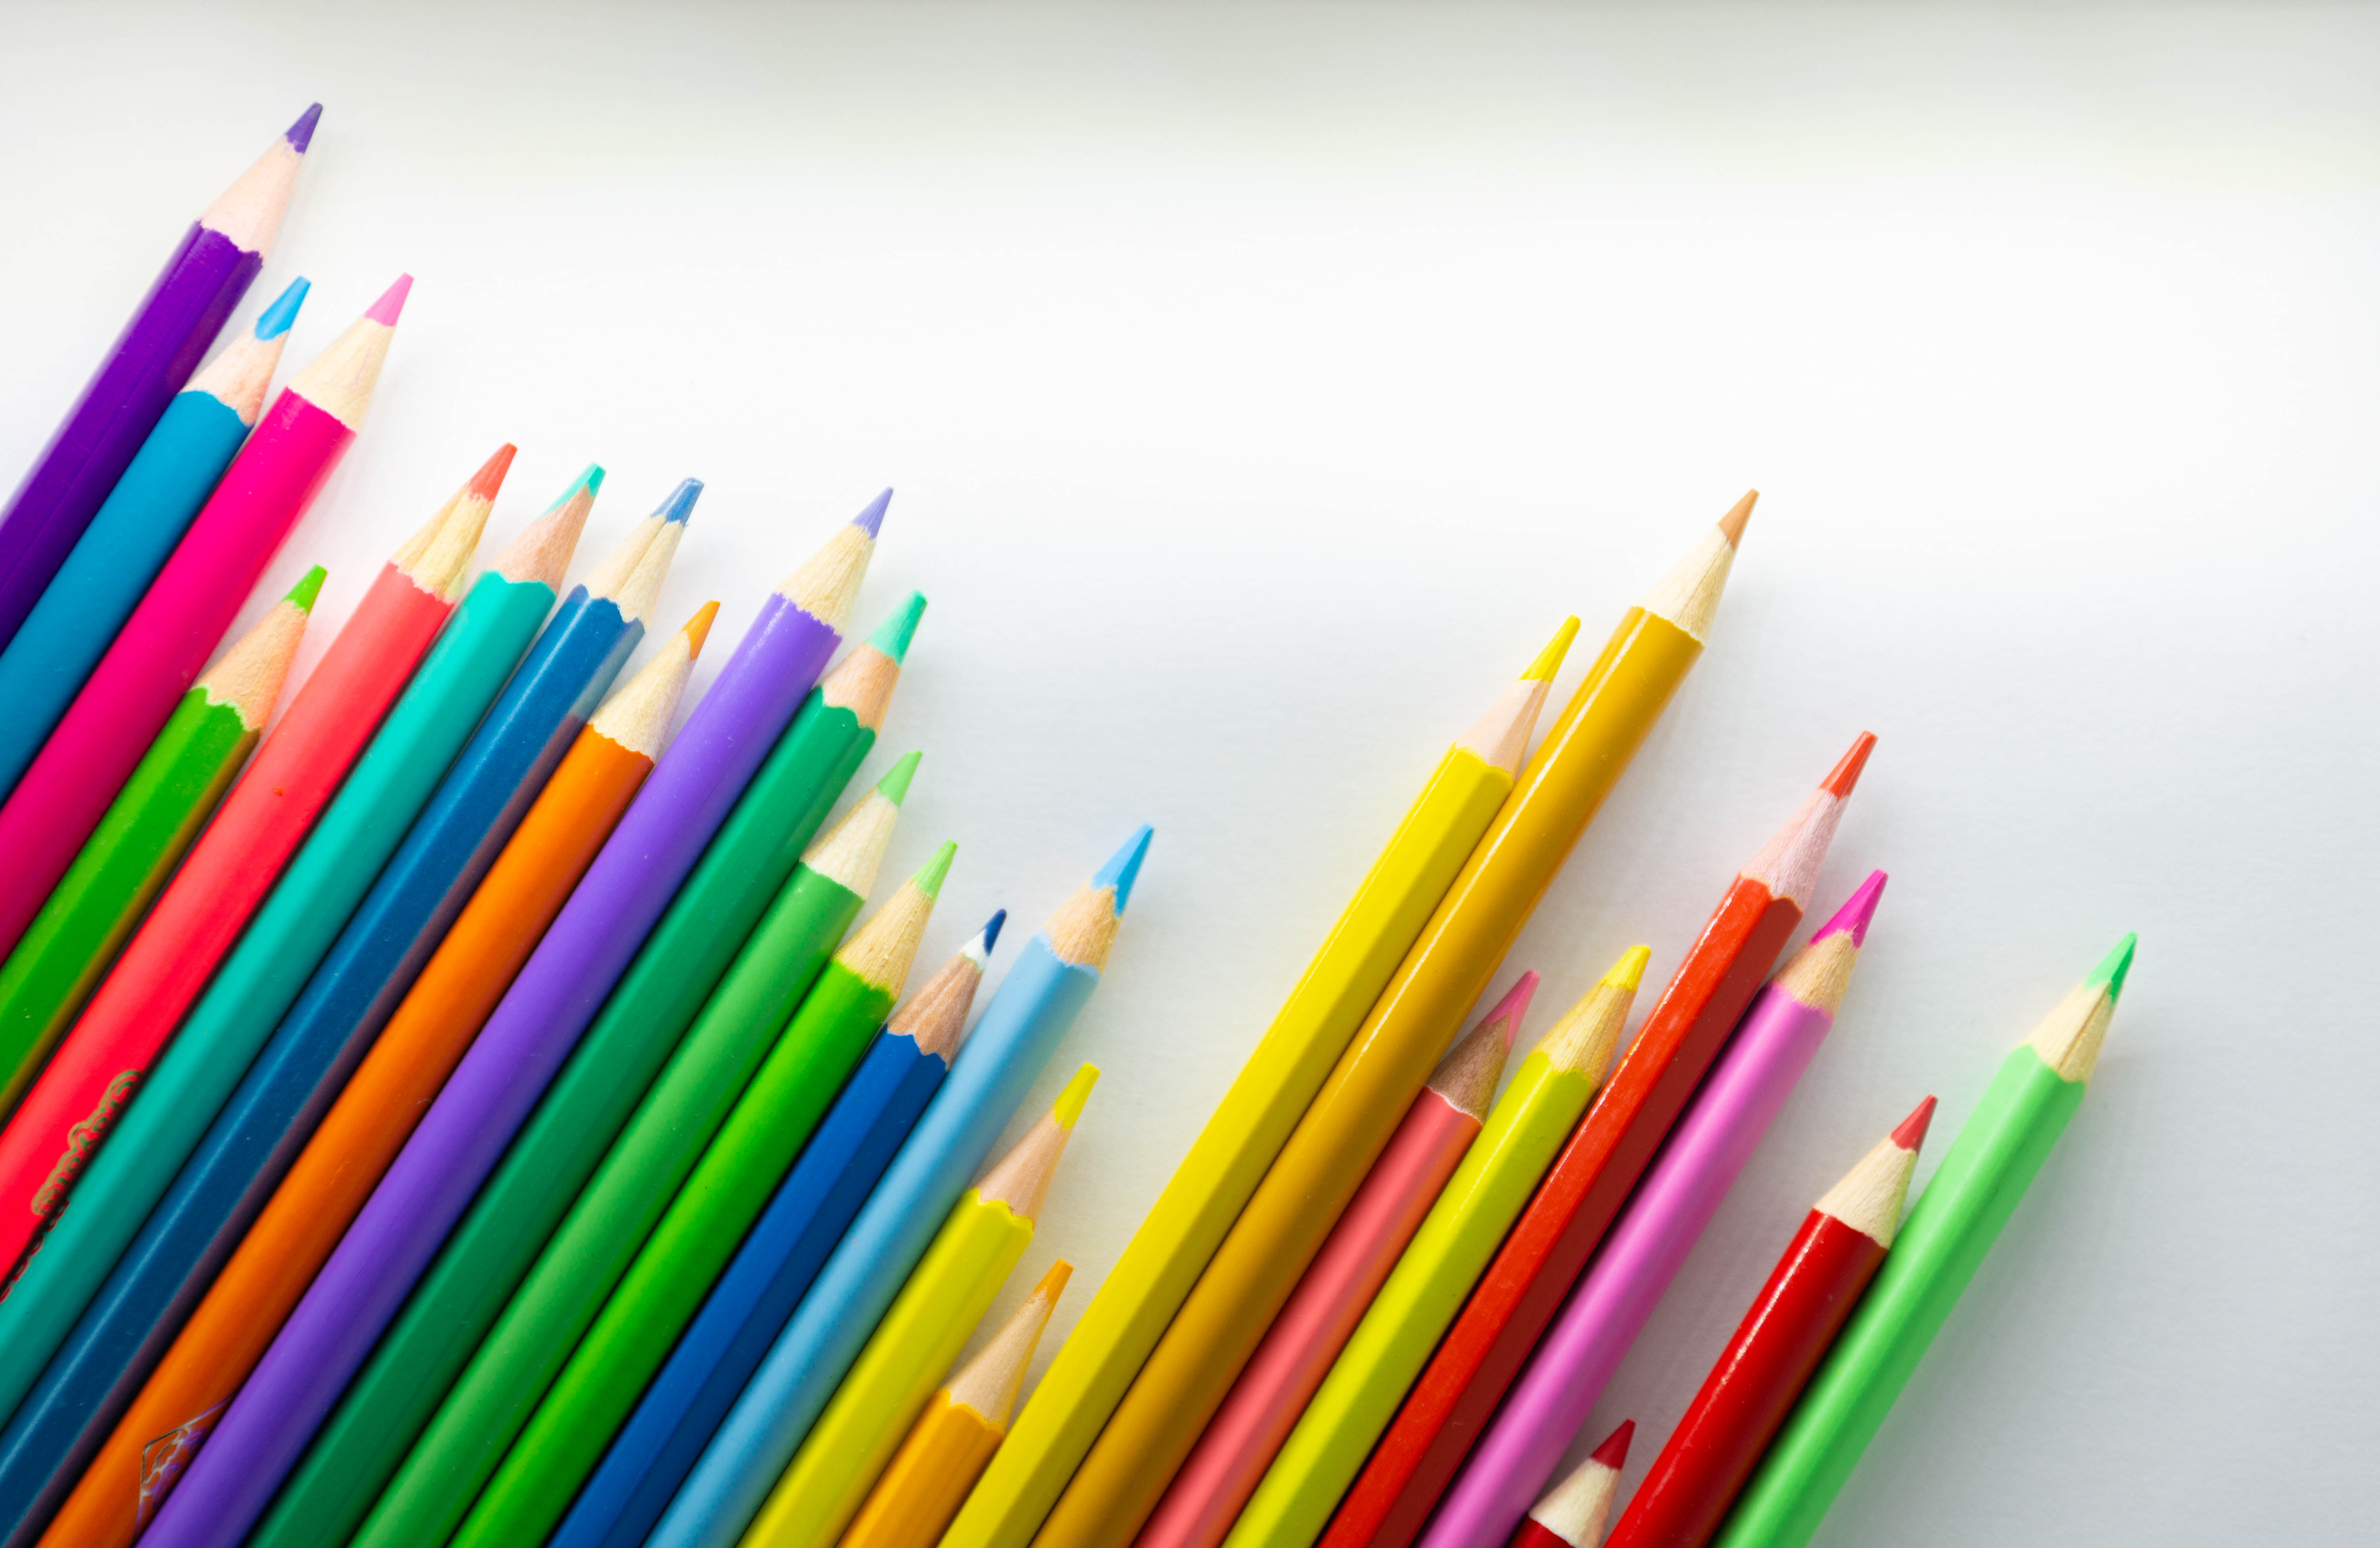
pencils, colorful, wood, creative, creativity, art, design, school, pencil, Colorfulness, office supplies, writing implement, stationery, graphic design